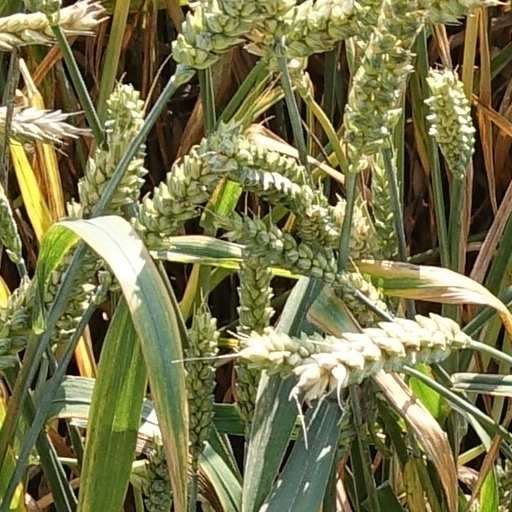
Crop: wheat